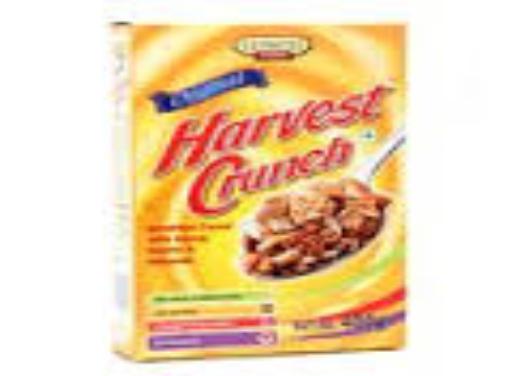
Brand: Harvest Crunch
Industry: Food